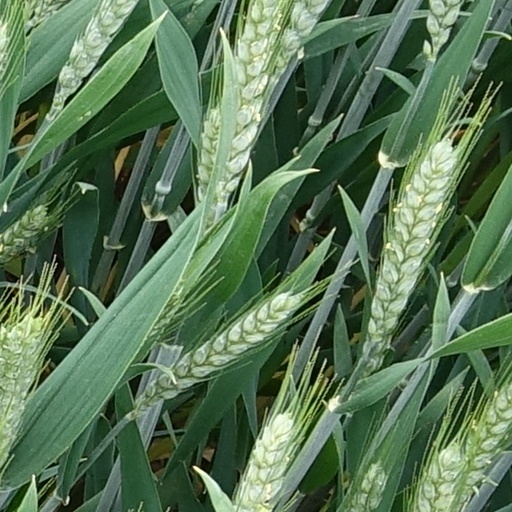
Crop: wheat